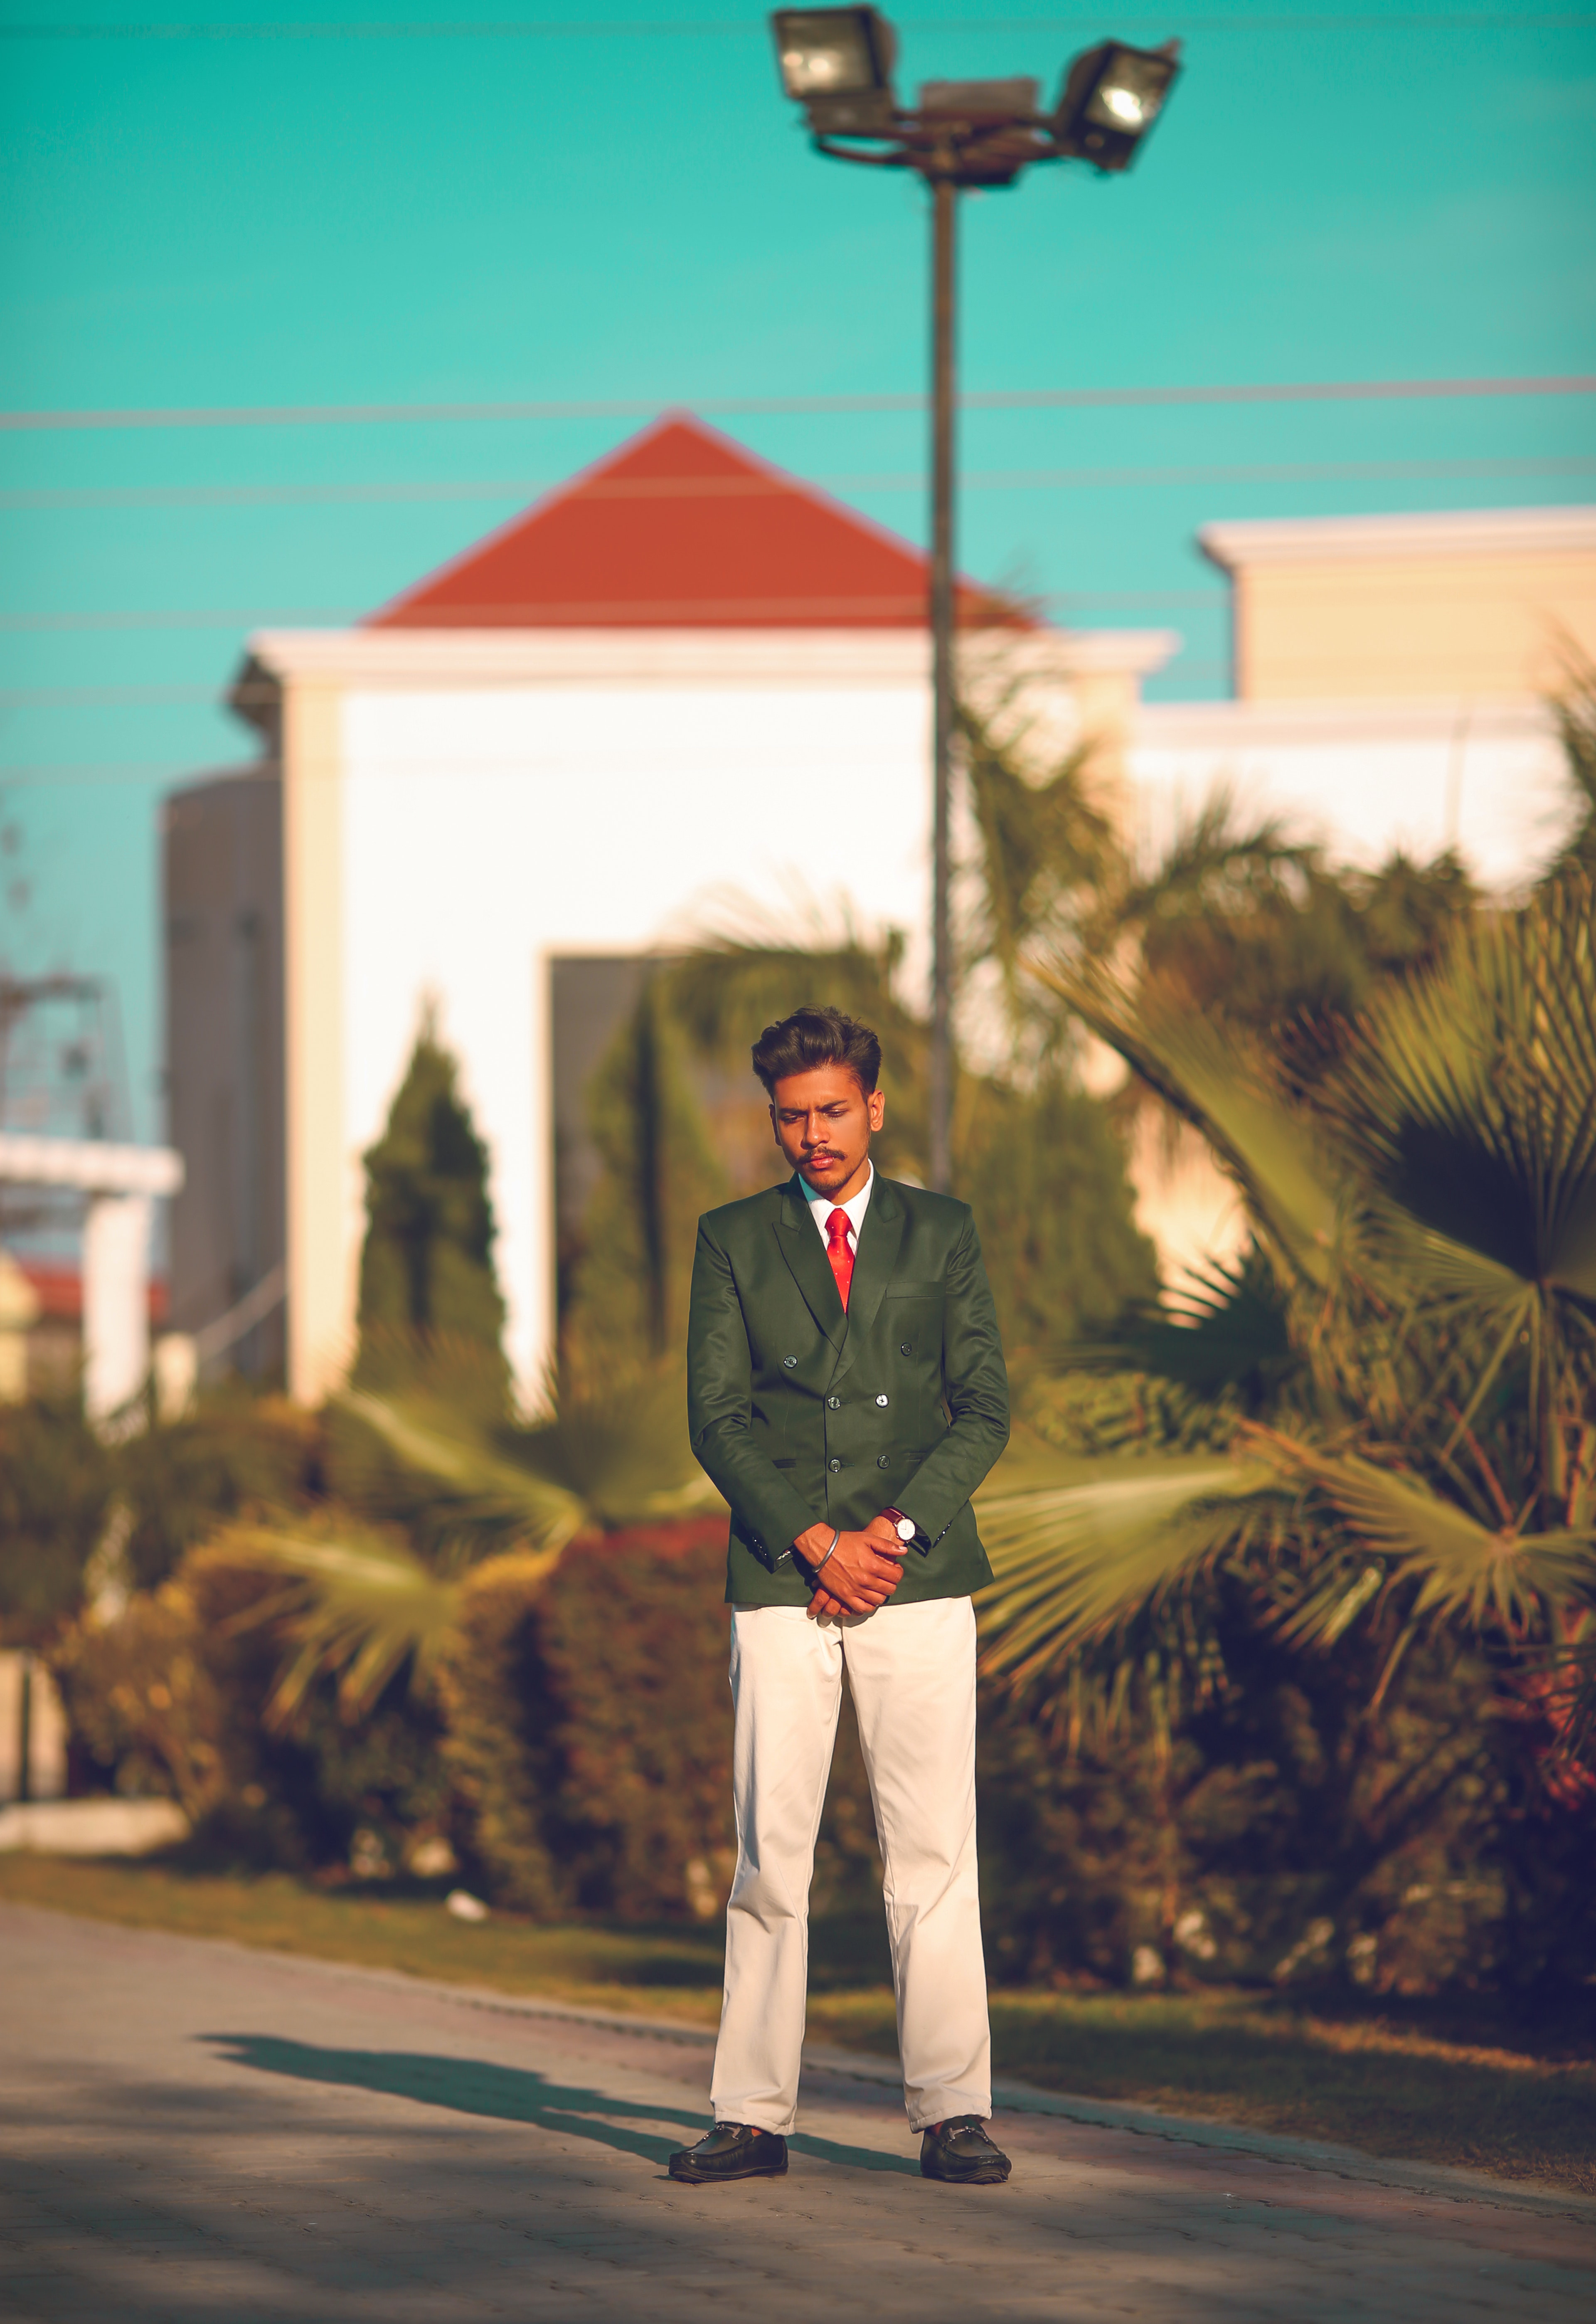
standing, male, photography, tree, sky, vacation, fun, plant, house